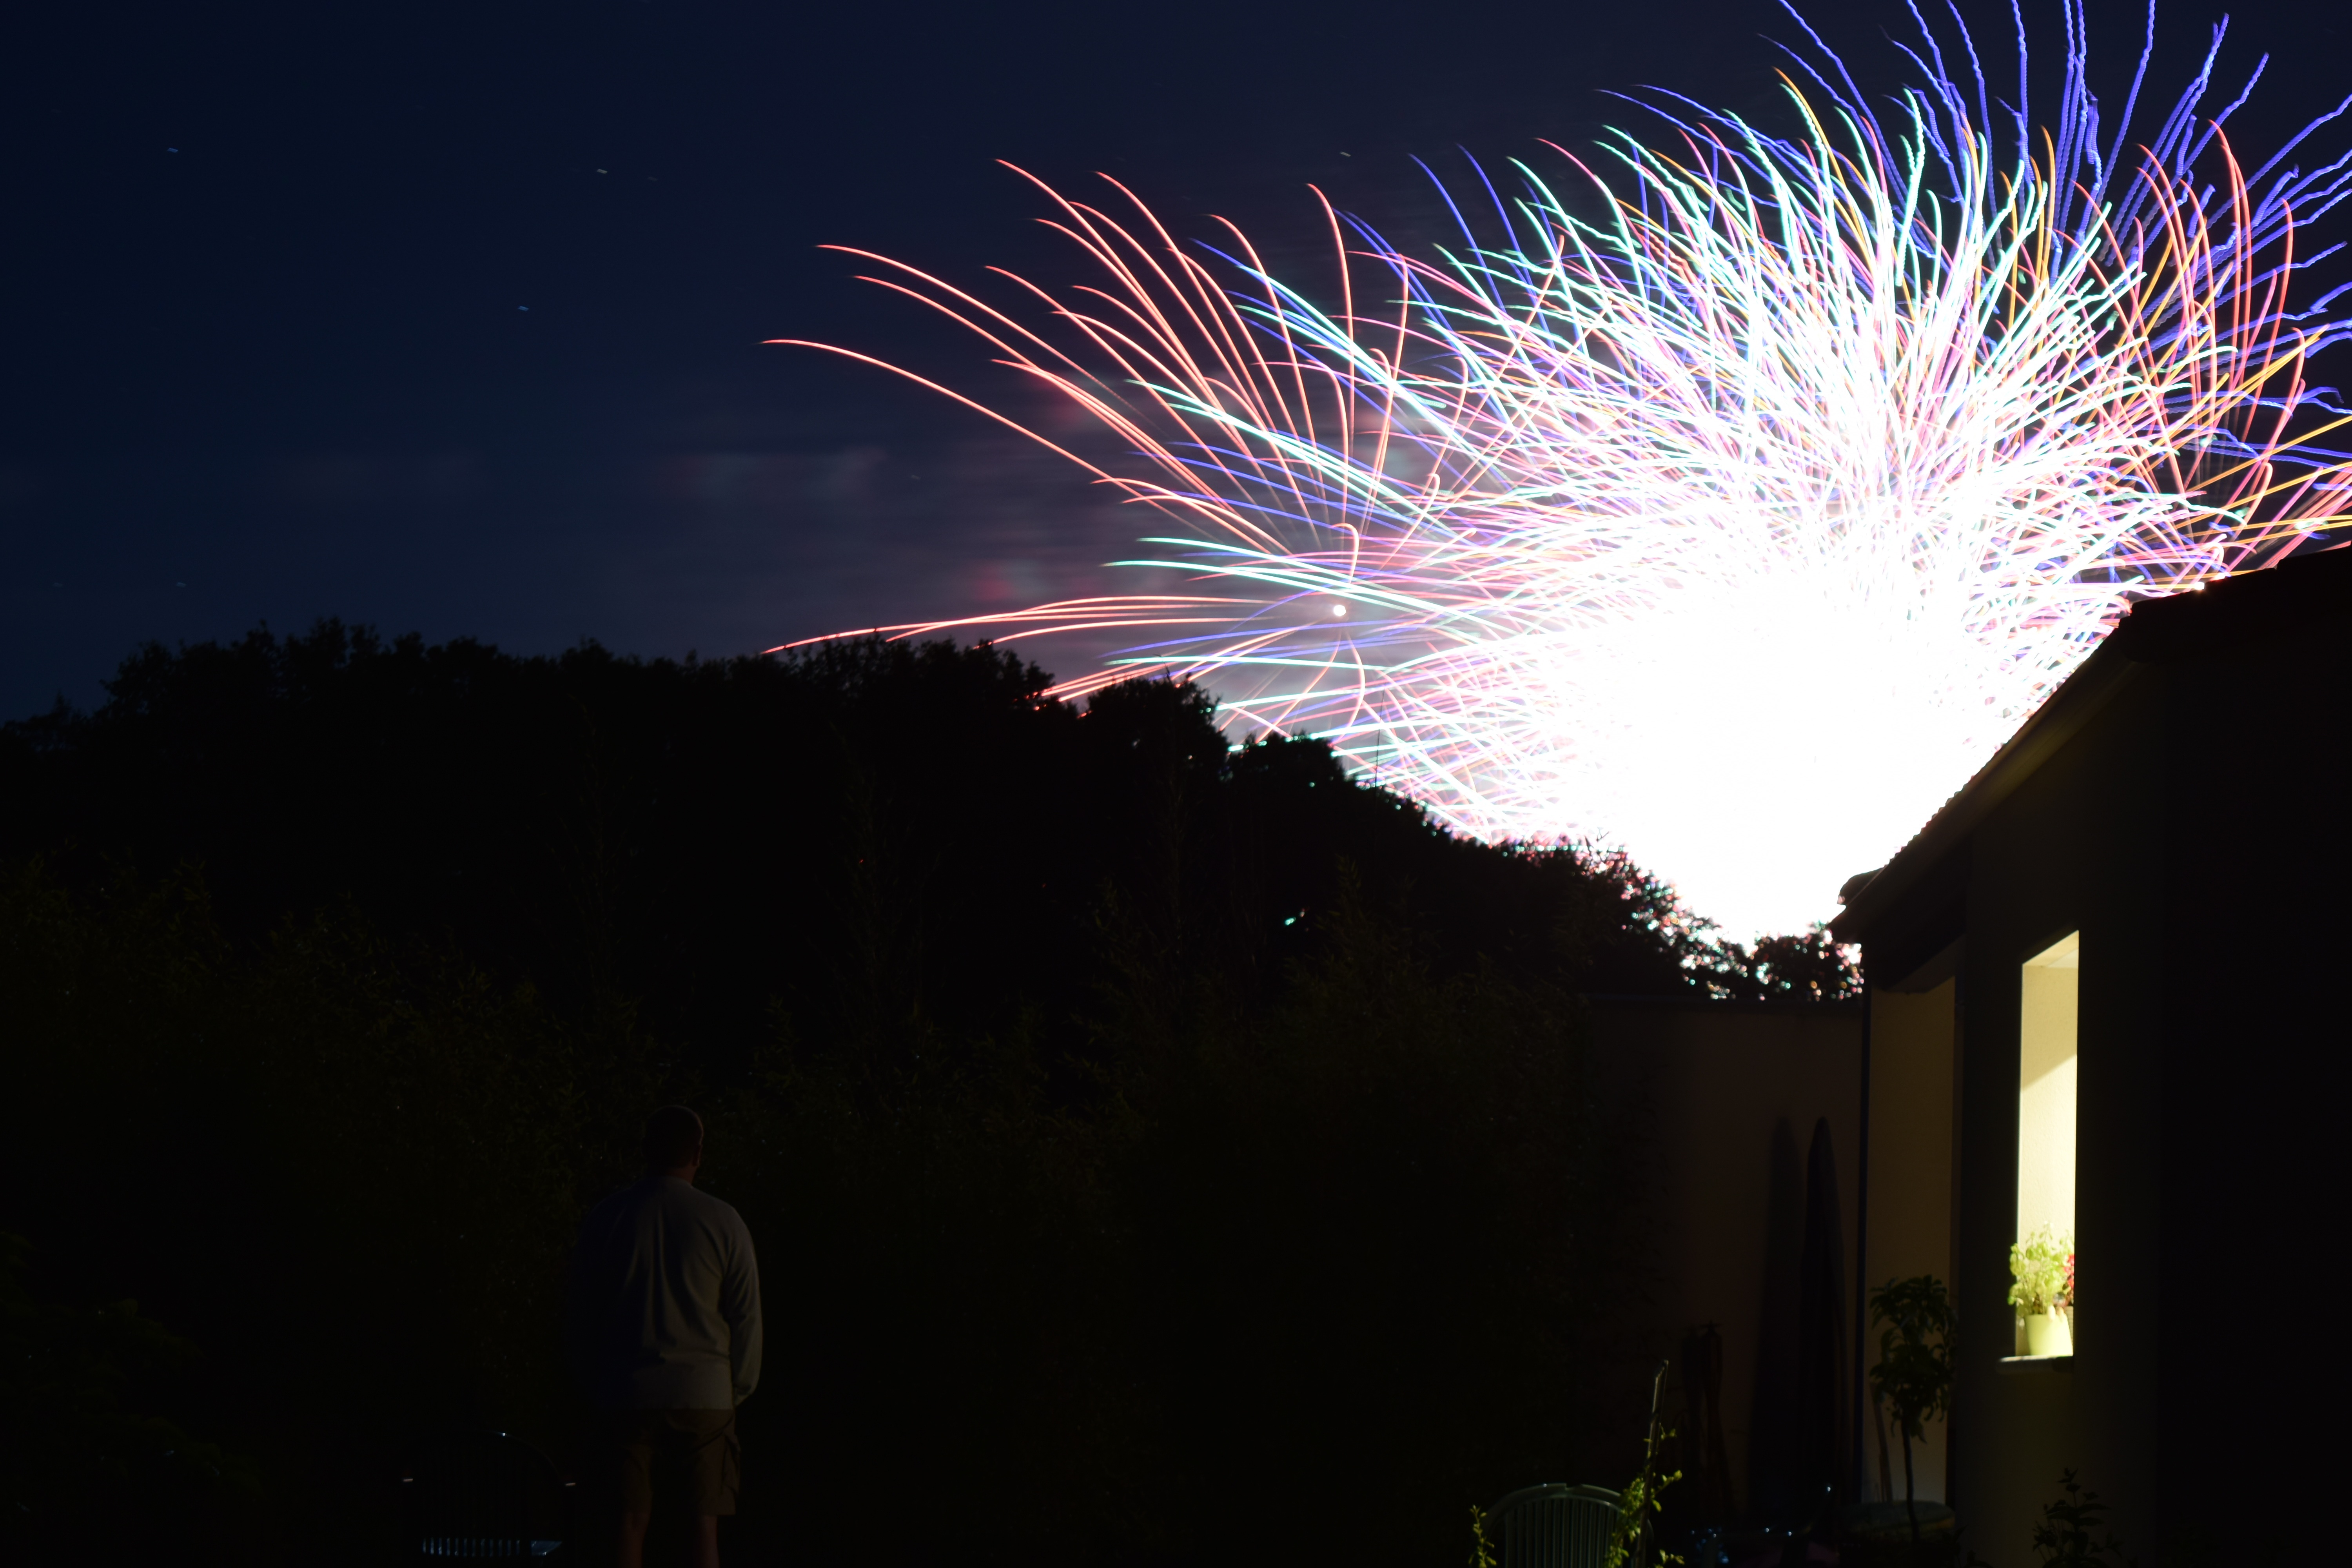
light, night, air, star, summer, recreation, firework, shine, festival, fireworks, shooting, joy, artifice, event, nocturne, 14 july, outdoor recreation